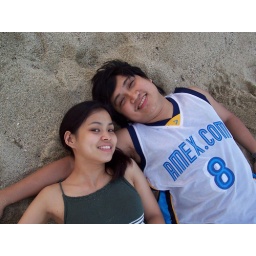
laying down in la luz beach sand